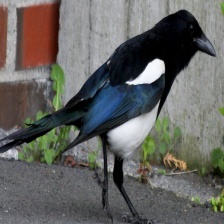
Species: EURASIAN MAGPIE
Scientific name: PICA PICA
ImageNet parent category: magpie